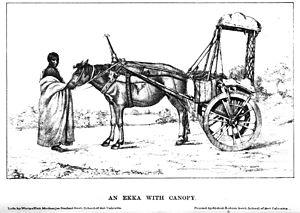
Un ekka est un véhicule généralement hippomobile, tracté par un unique animal, et utilisé dans le nord de l'Inde. Ils étaient fréquemment d'usage au XIXᵉ siècle, et réputés très inconfortables.